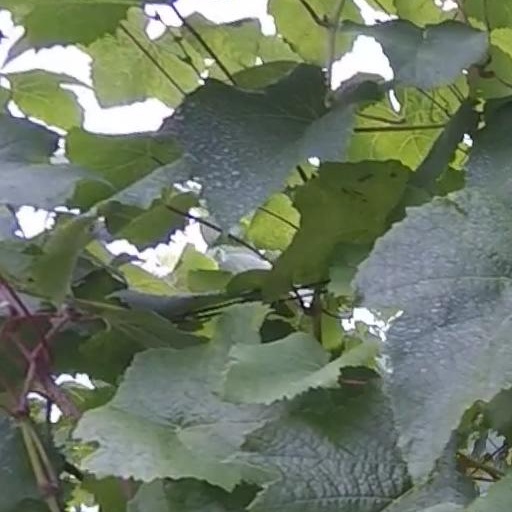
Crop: grape